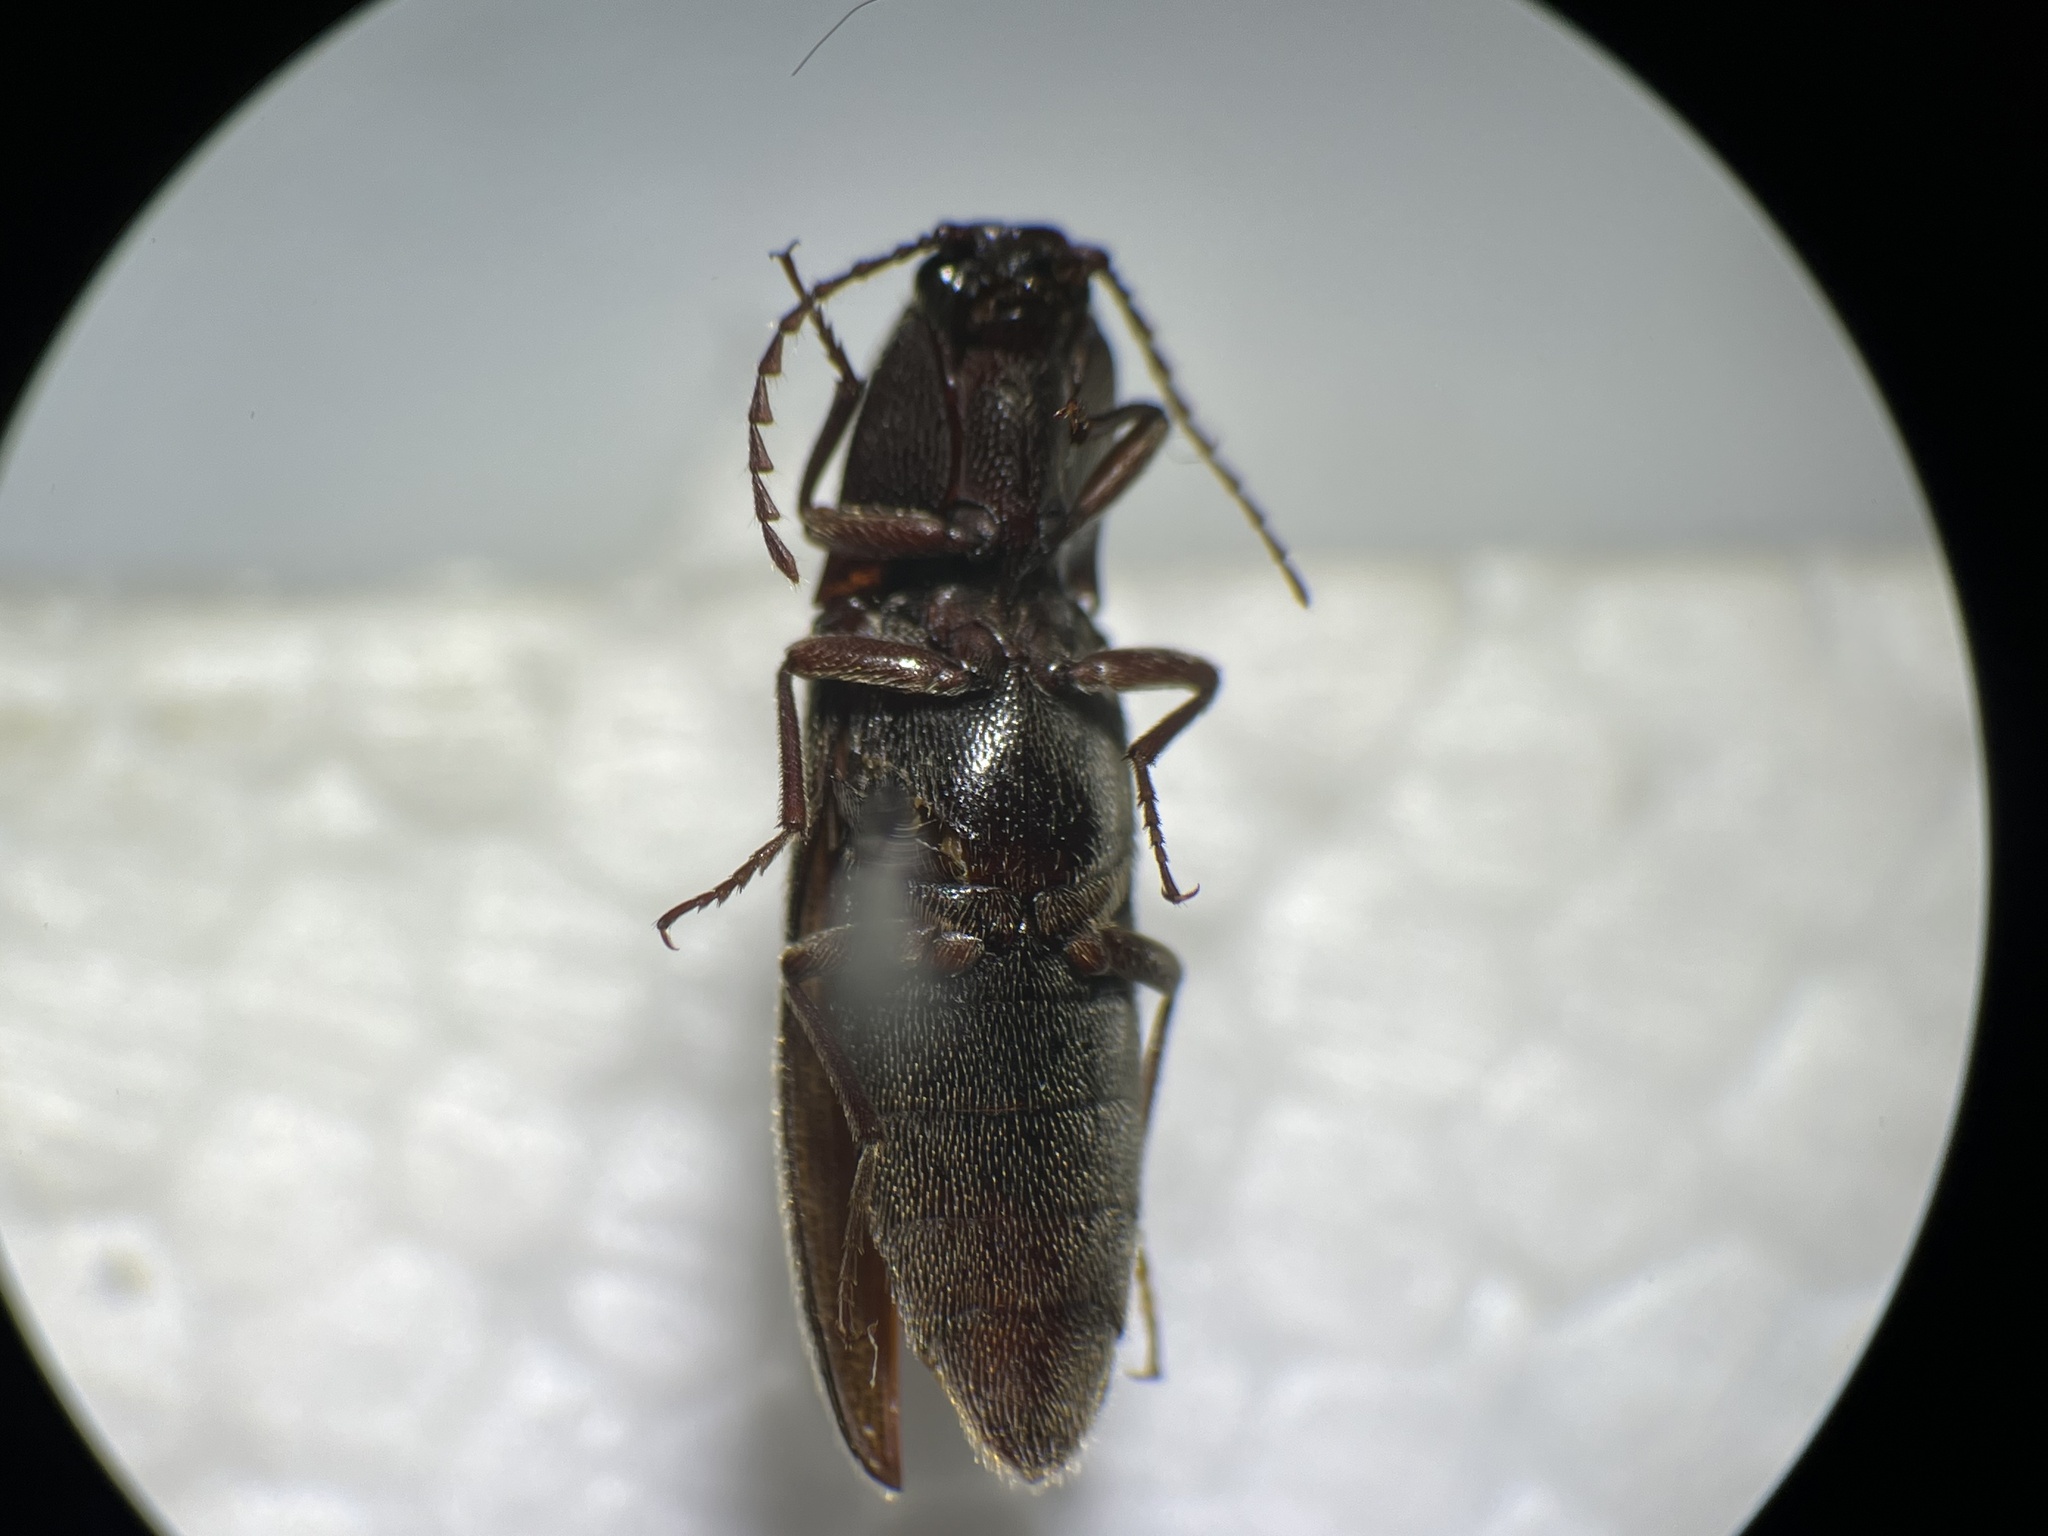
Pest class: clickbeetles_wireworms